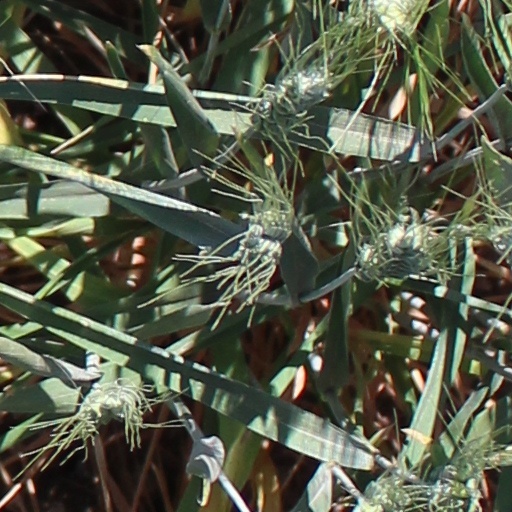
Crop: wheat